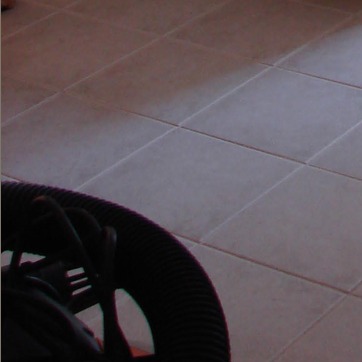
Material: tile